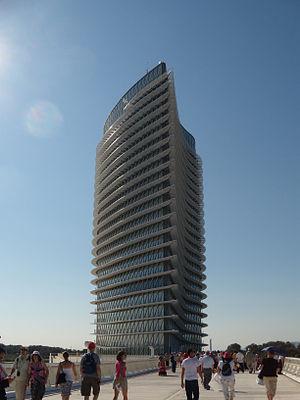
Expo Zaragoza 2008: Tour de l'Eau
Le territoire de l'actuelle communauté autonome d'Aragon a été un lieu de passage important de la péninsule Ibérique, entre les rives méditerranéennes et atlantiques d'une part, entre le sud de la péninsule et le nord de l'Europe d'autre part. La présence humaine y est attestée depuis plusieurs millénaires, mais les spécificités de l'Aragon actuel remontent pour la plupart au Moyen Âge.
L'Aragon est une communauté autonome située dans le nord de l'Espagne. Elle est composée de trois provinces : la province de Huesca, la province de Saragosse et la province de Teruel. Elle est bordée au nord par la France, à l'est par la Catalogne et le Pays valencien, au sud par la Castille-La Manche, à l'ouest par la Castille-et-León et la Navarre.